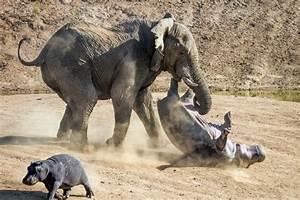
elephant